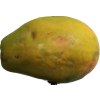
Label: papaya